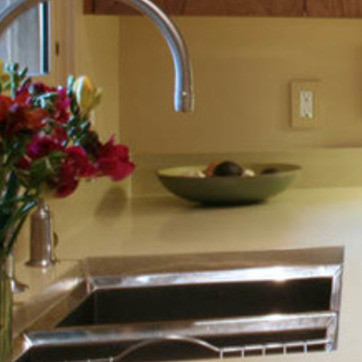
Material: ceramic